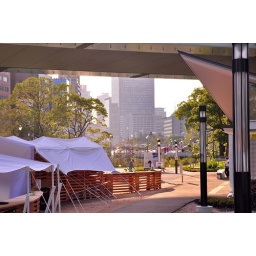
building under bridge